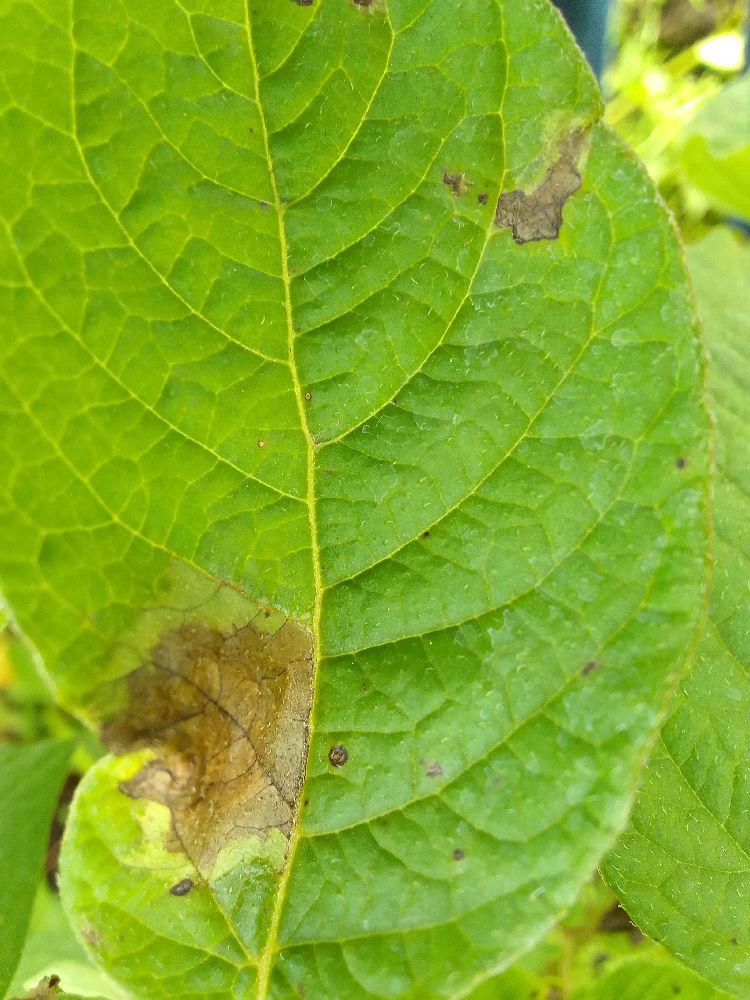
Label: Late blight